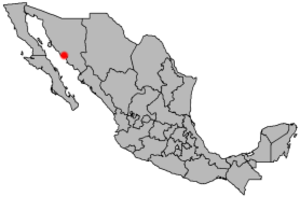
Guaymas
Guaymas placering i Mexico
Guaymas er en havneby i den mexikanske delstat Sonora. Byen er omtrent 117 kilometer syd for delstatens hovedstad, Hermosillo og nord for Ciudad Obregón. Guyamas er administrativt center for kommunen Heroica Guaymas de Zaragoza. Folketællinger fra 2005 viser et indbyggertal på 101.507 i byen.